British Rail Class 29

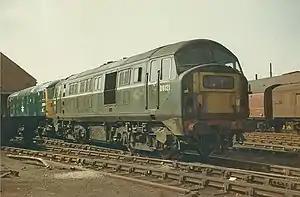
D6121 in BR green livery with white stripe and large yellow warning panel and headcode at Inverness MPD, August 1968

The British Rail Class 29 were a class of 20 diesel-electric Bo-Bo locomotives produced by the re-engining of the NBL Type 2 units. The units were designed for both passenger and freight trains.